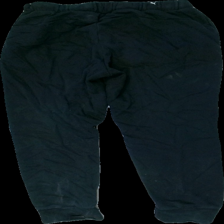
View: back
Type: Trousers
Category: Ladies
Brand: Puma
Colors: Black, White
Material: Unknown, low signal
Pattern: Logo print
Cut: Regular
Size: M
Trend: Sports
Stains: Minor
Smell: Minor
Price range: <50
Recommended usage: Export
Comment: Many minor stains